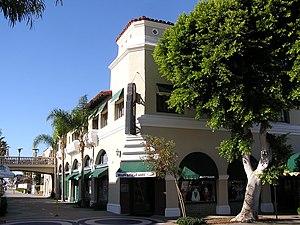
This is a list of the National Register of Historic Places listings in Nevada County, California.